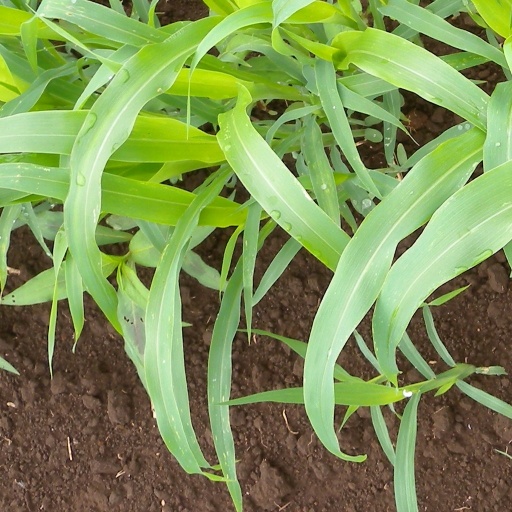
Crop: sorghum